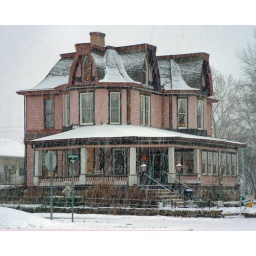
I think they've got about 7 Christmas trees in this house set up at different windows.